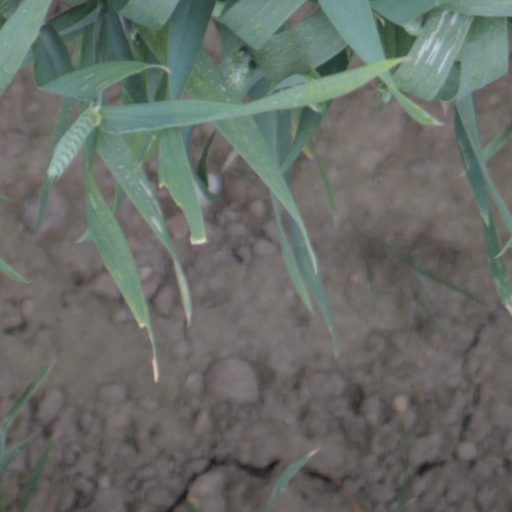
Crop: wheat